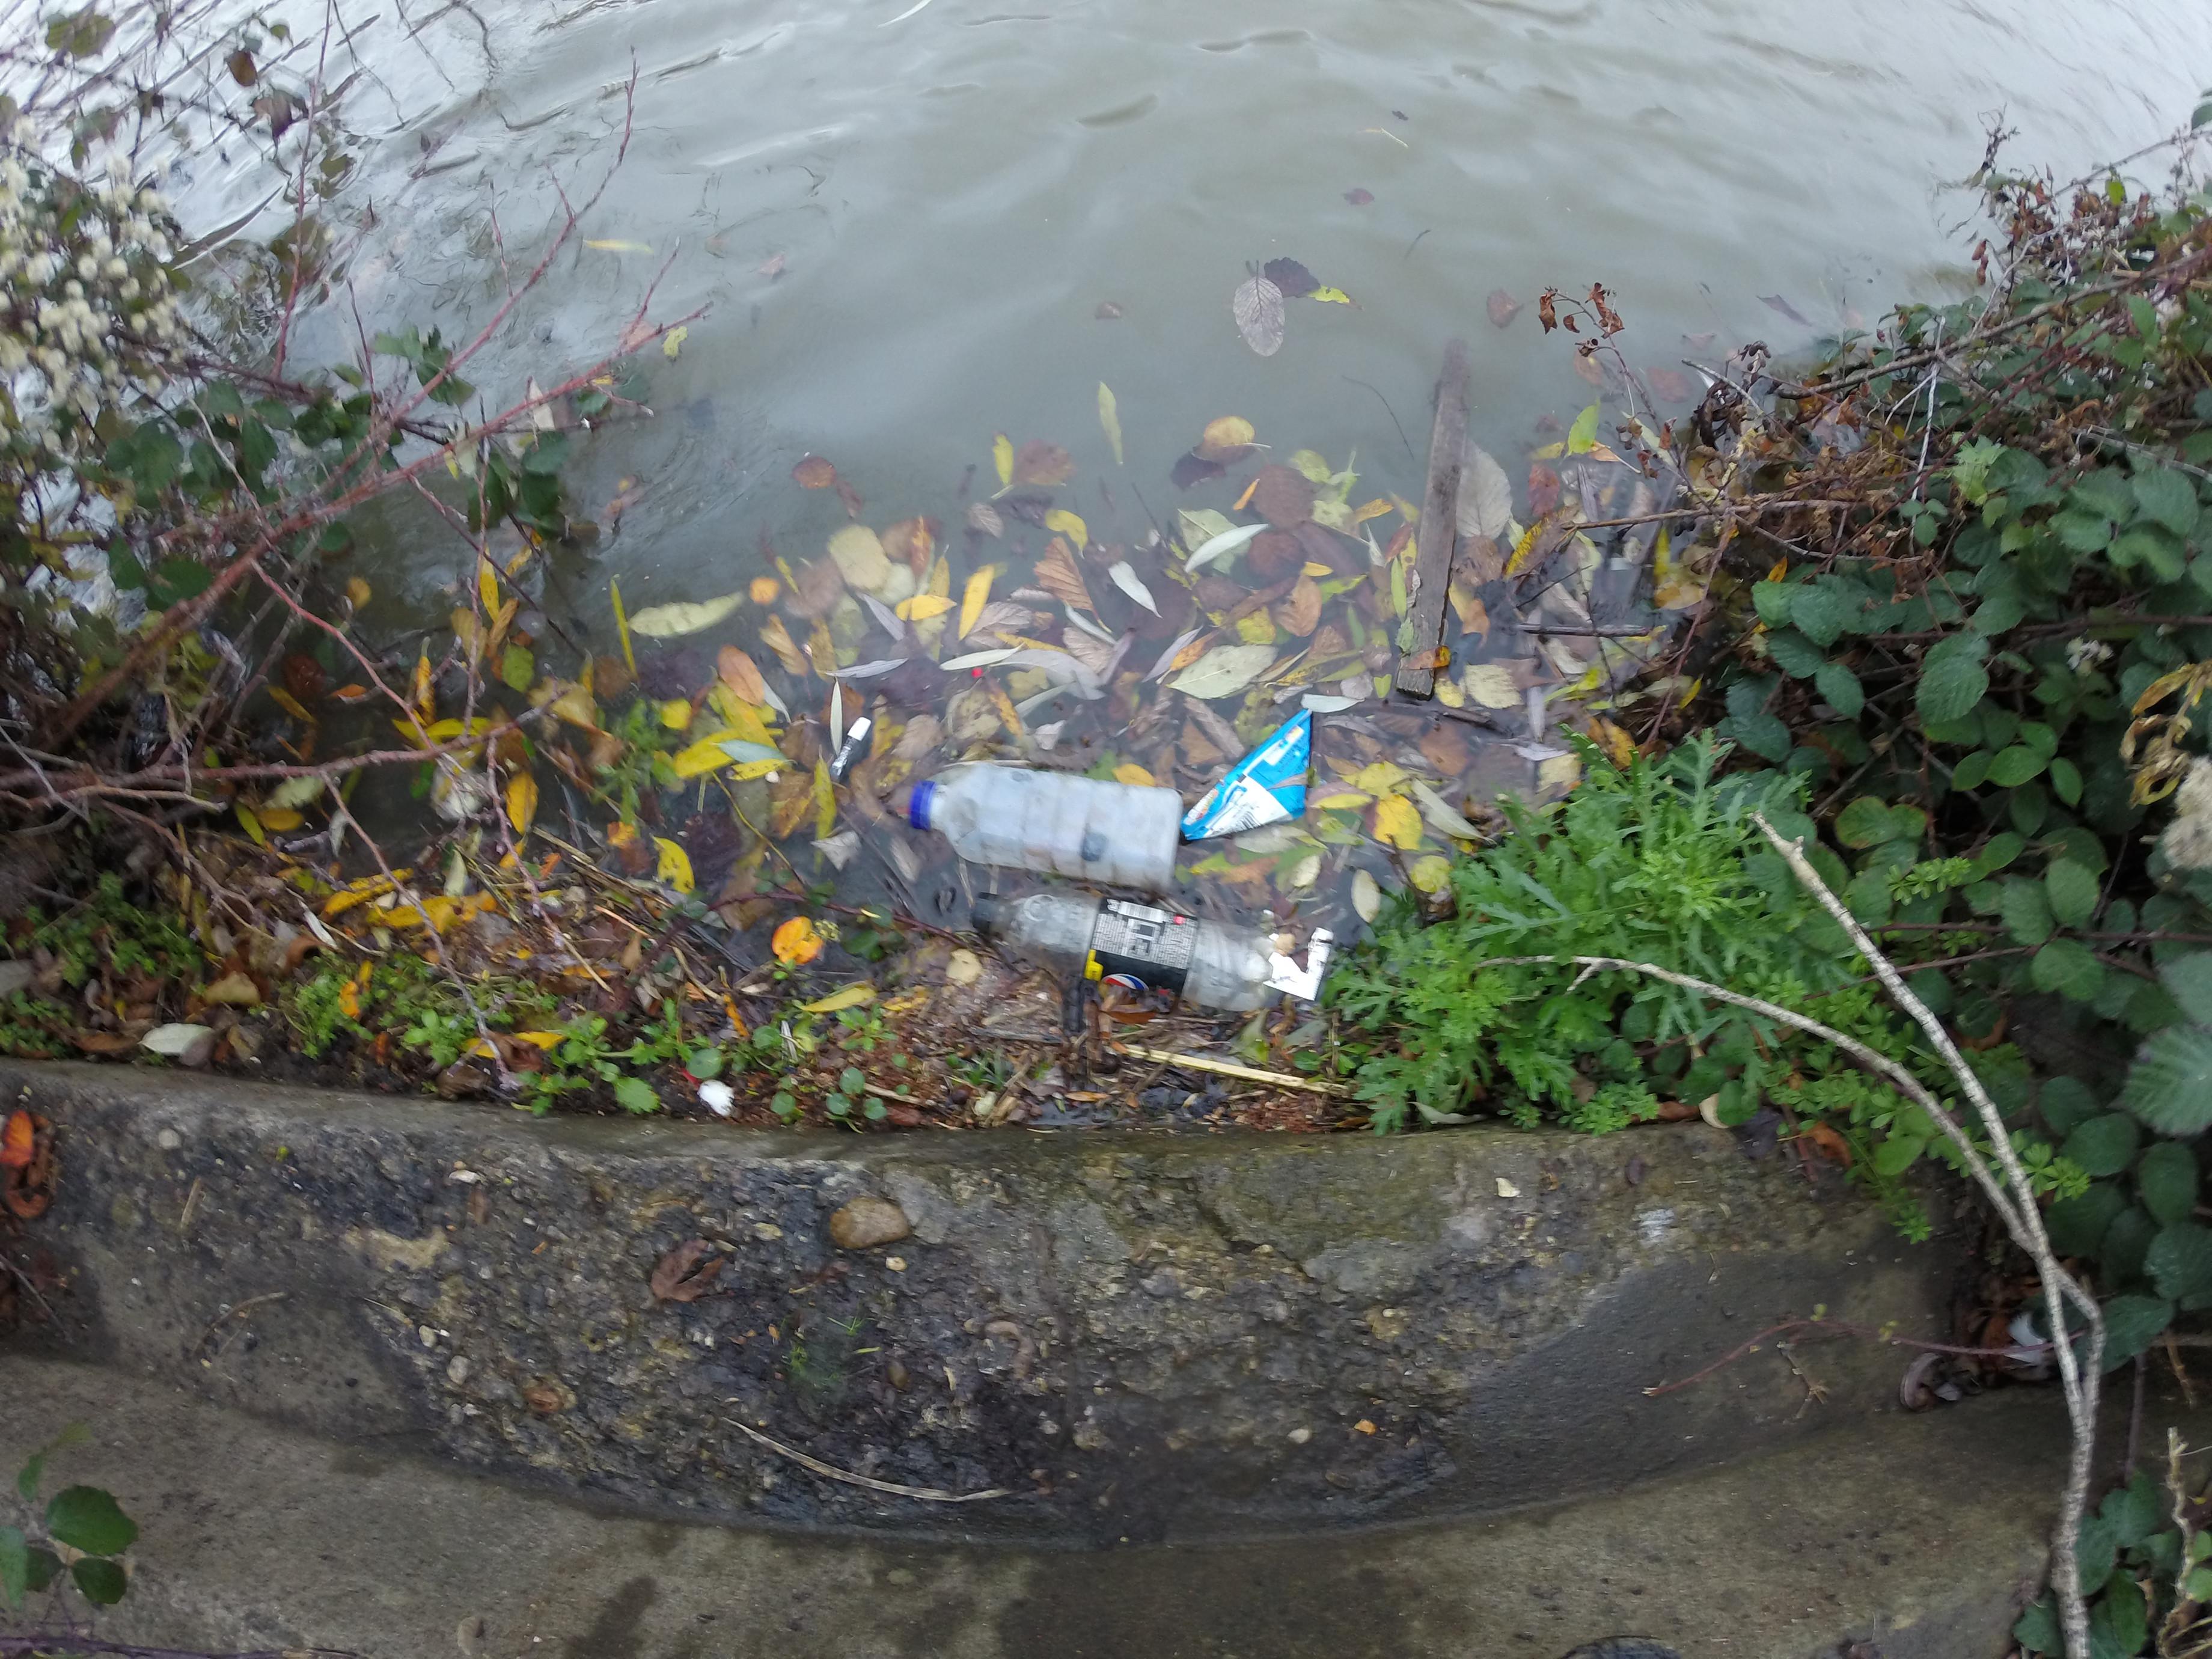
Object: Clear plastic bottle (Bottle)

Object: Clear plastic bottle (Bottle)

Object: Plastic bottle cap (Bottle cap)

Object: Crisp packet (Plastic bag & wrapper)

Object: Unlabeled litter (Unlabeled litter)

Object: Unlabeled litter (Unlabeled litter)